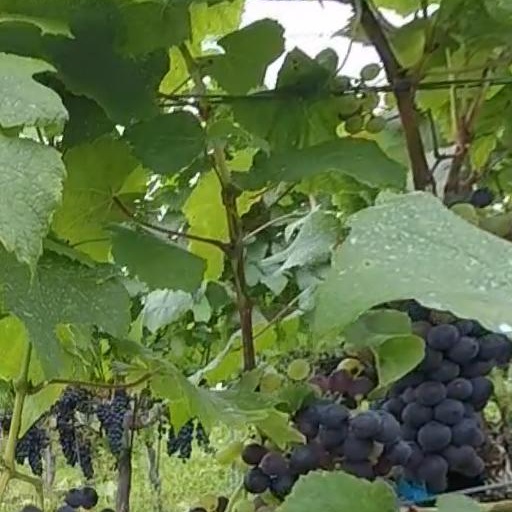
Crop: grape